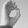
ASL letter: O